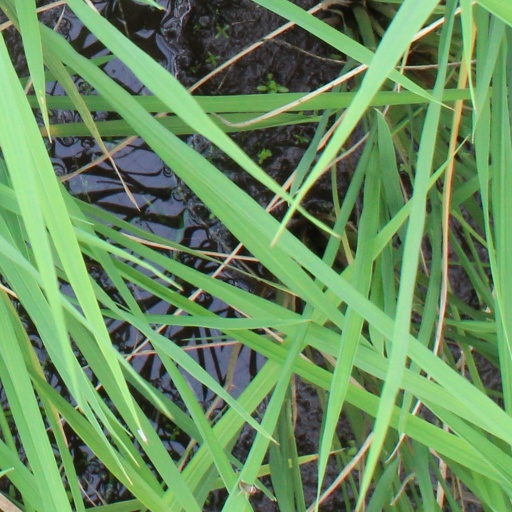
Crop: rice